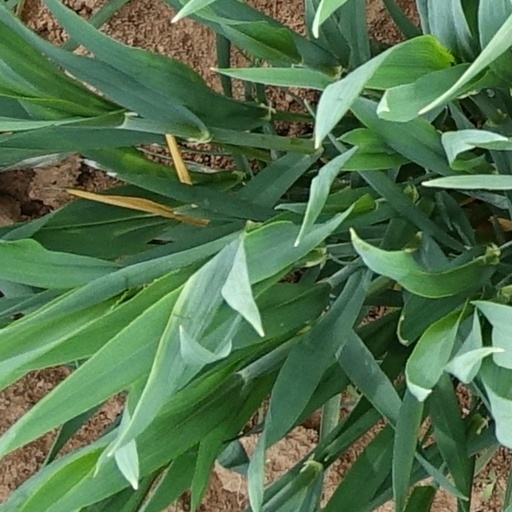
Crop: wheat